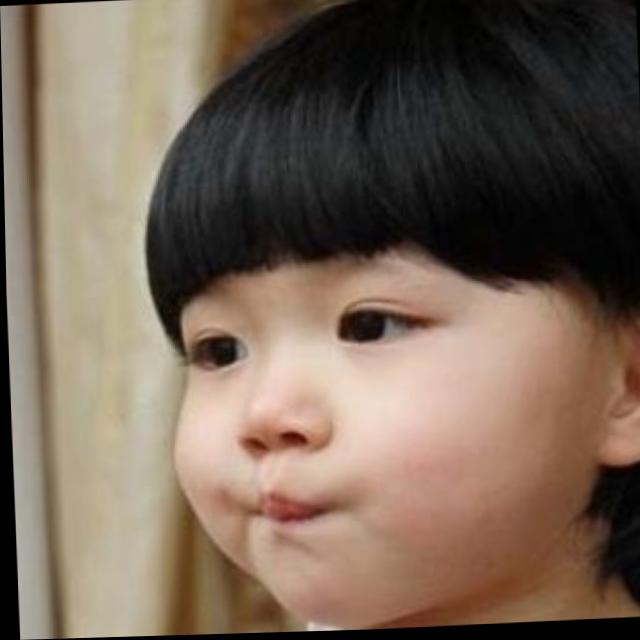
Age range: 0-12